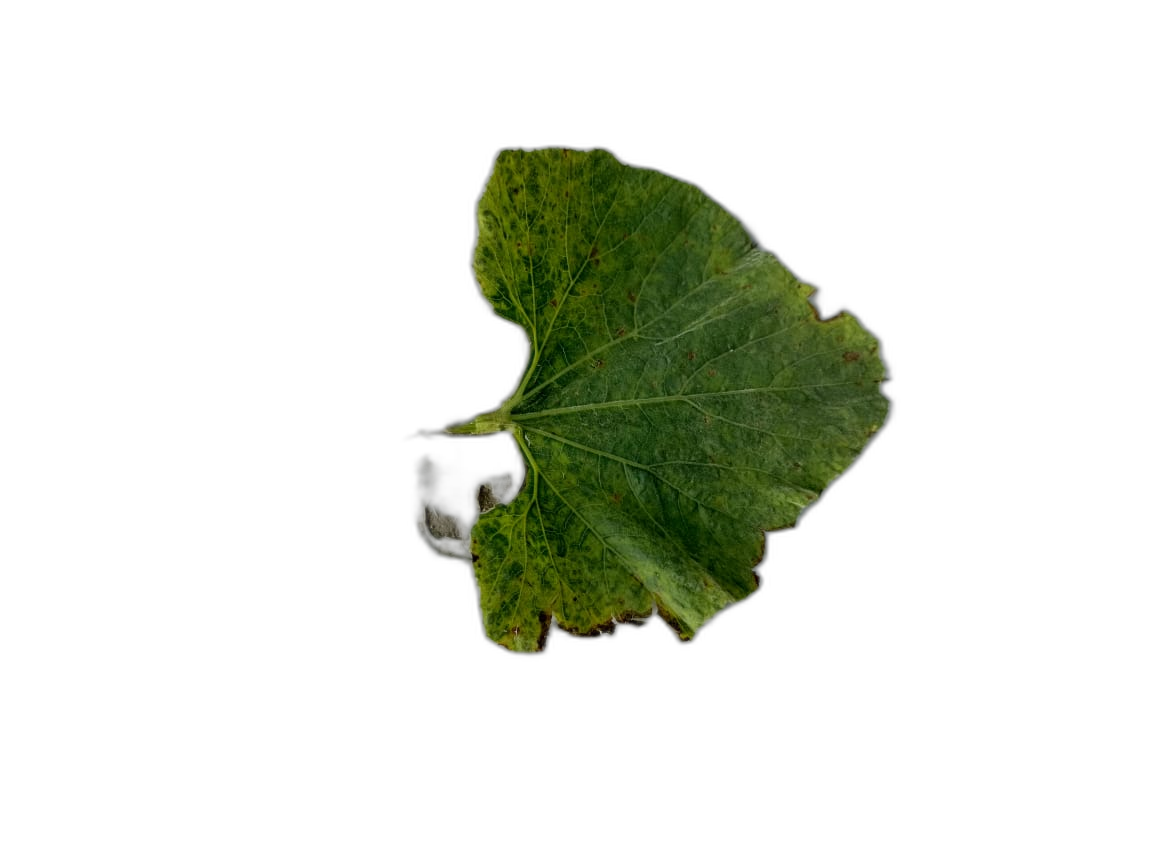
Crop: Bottle Gourd
Label: Mosaic_Virus